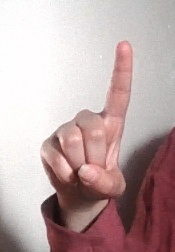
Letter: bb